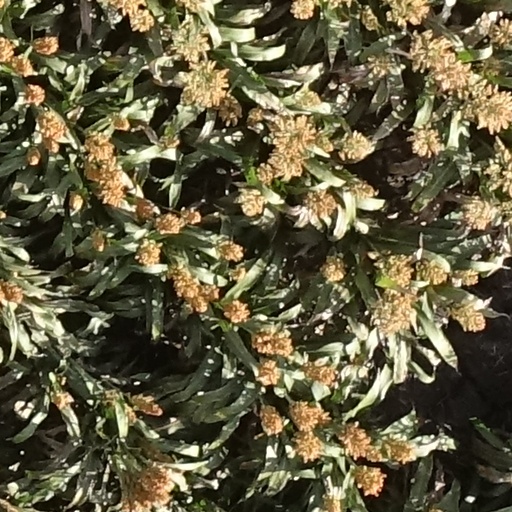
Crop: sorghum